GD 165

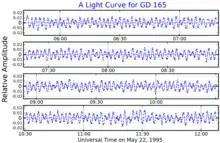
A broad band optical light curve for GD 165, adapted from Giammichele "et al." (2015)

GD 165 B is an L-Type brown dwarf with a temperature of about 1,750 K, a mass of about 63 , and a radius of 1.00 . GD 165B is separated by 123±12 astronomical units from its host white dwarf. It is the second closest spacially resolved brown dwarf after PHL 5038, which has a separation of around 69 AU. It produces almost no light and is completely invisible to the naked eye.